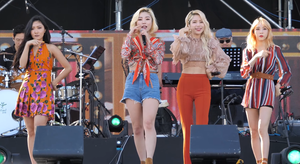
Mamamoo
"Mamamoo fremfører ""Mr. Ambiguous"" ved Holgabun Festival den 19. maj 2018.